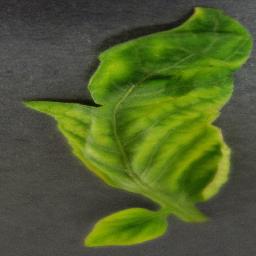
Label: Tomato___Tomato_Yellow_Leaf_Curl_Virus